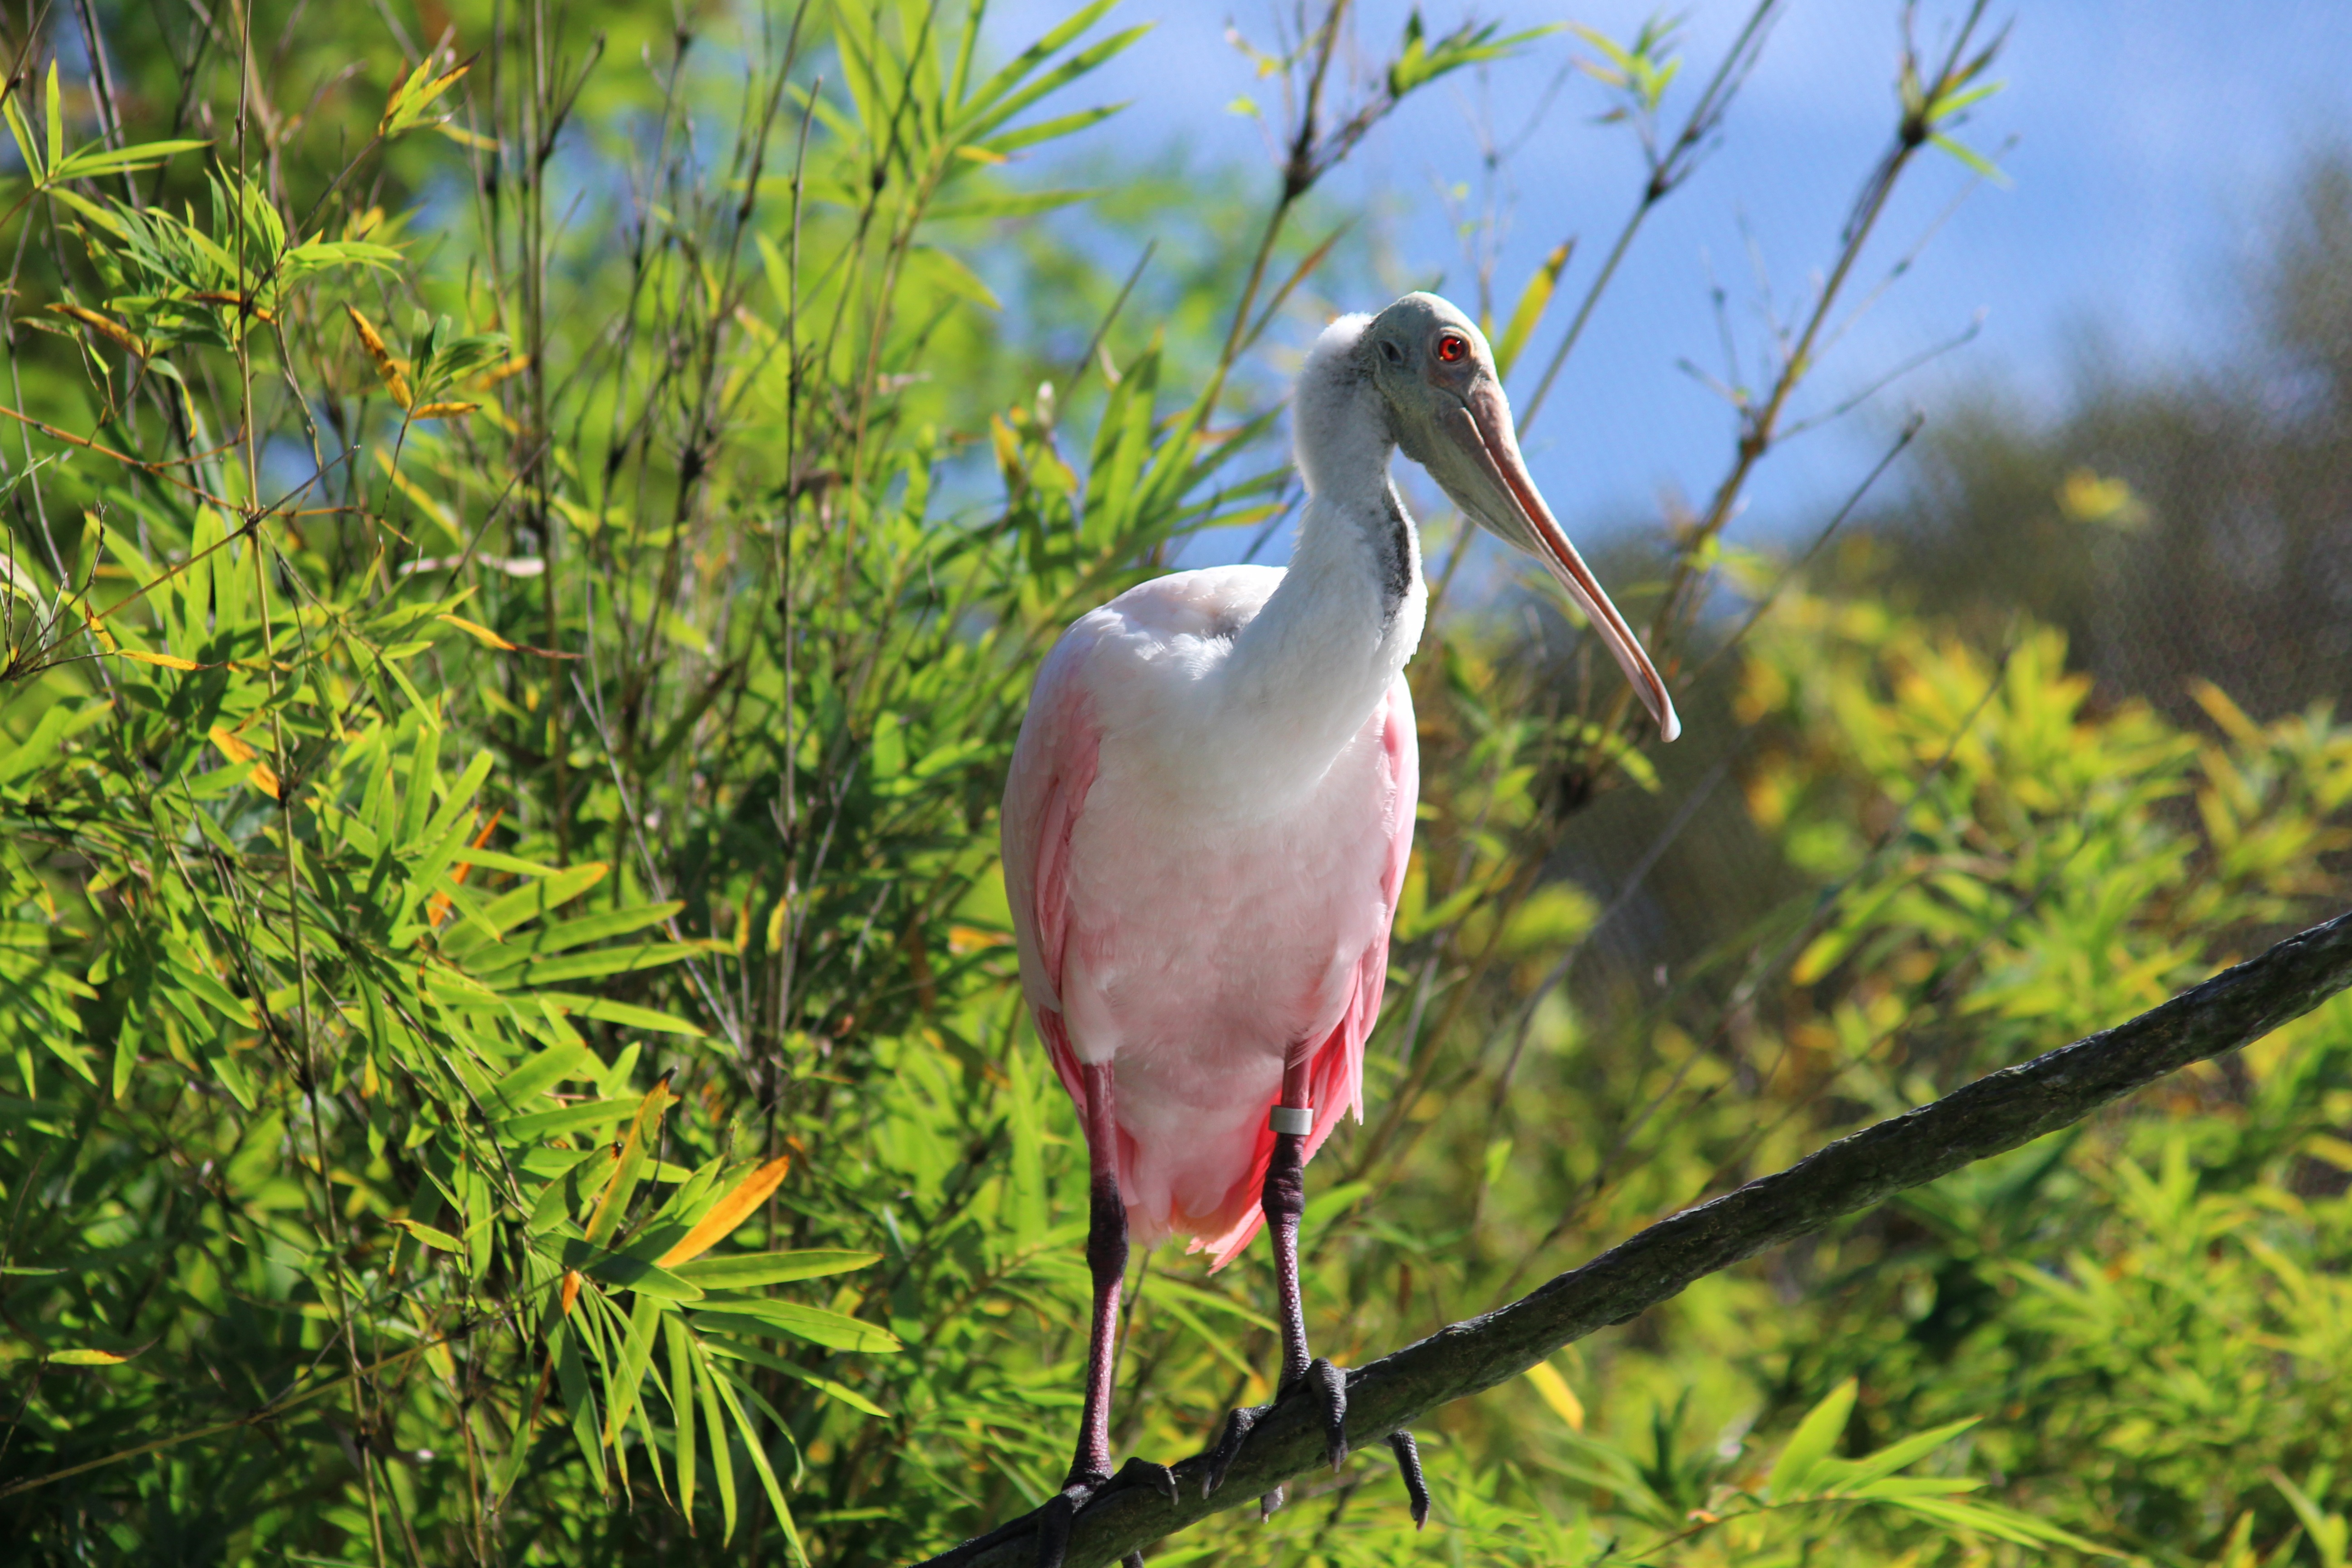
nature, bird, wildlife, beak, fauna, birds, vertebrate, heron, ibis, pink birds